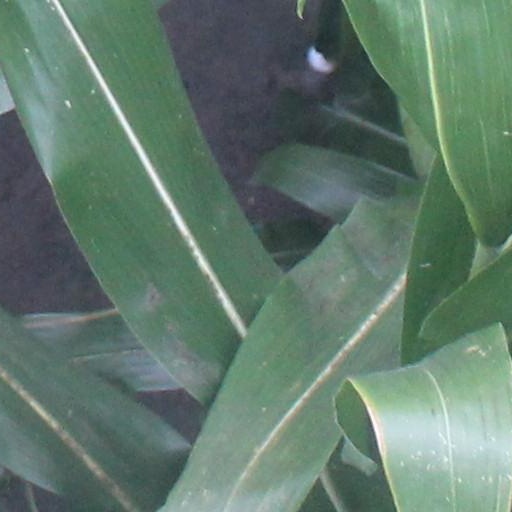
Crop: maize; corn